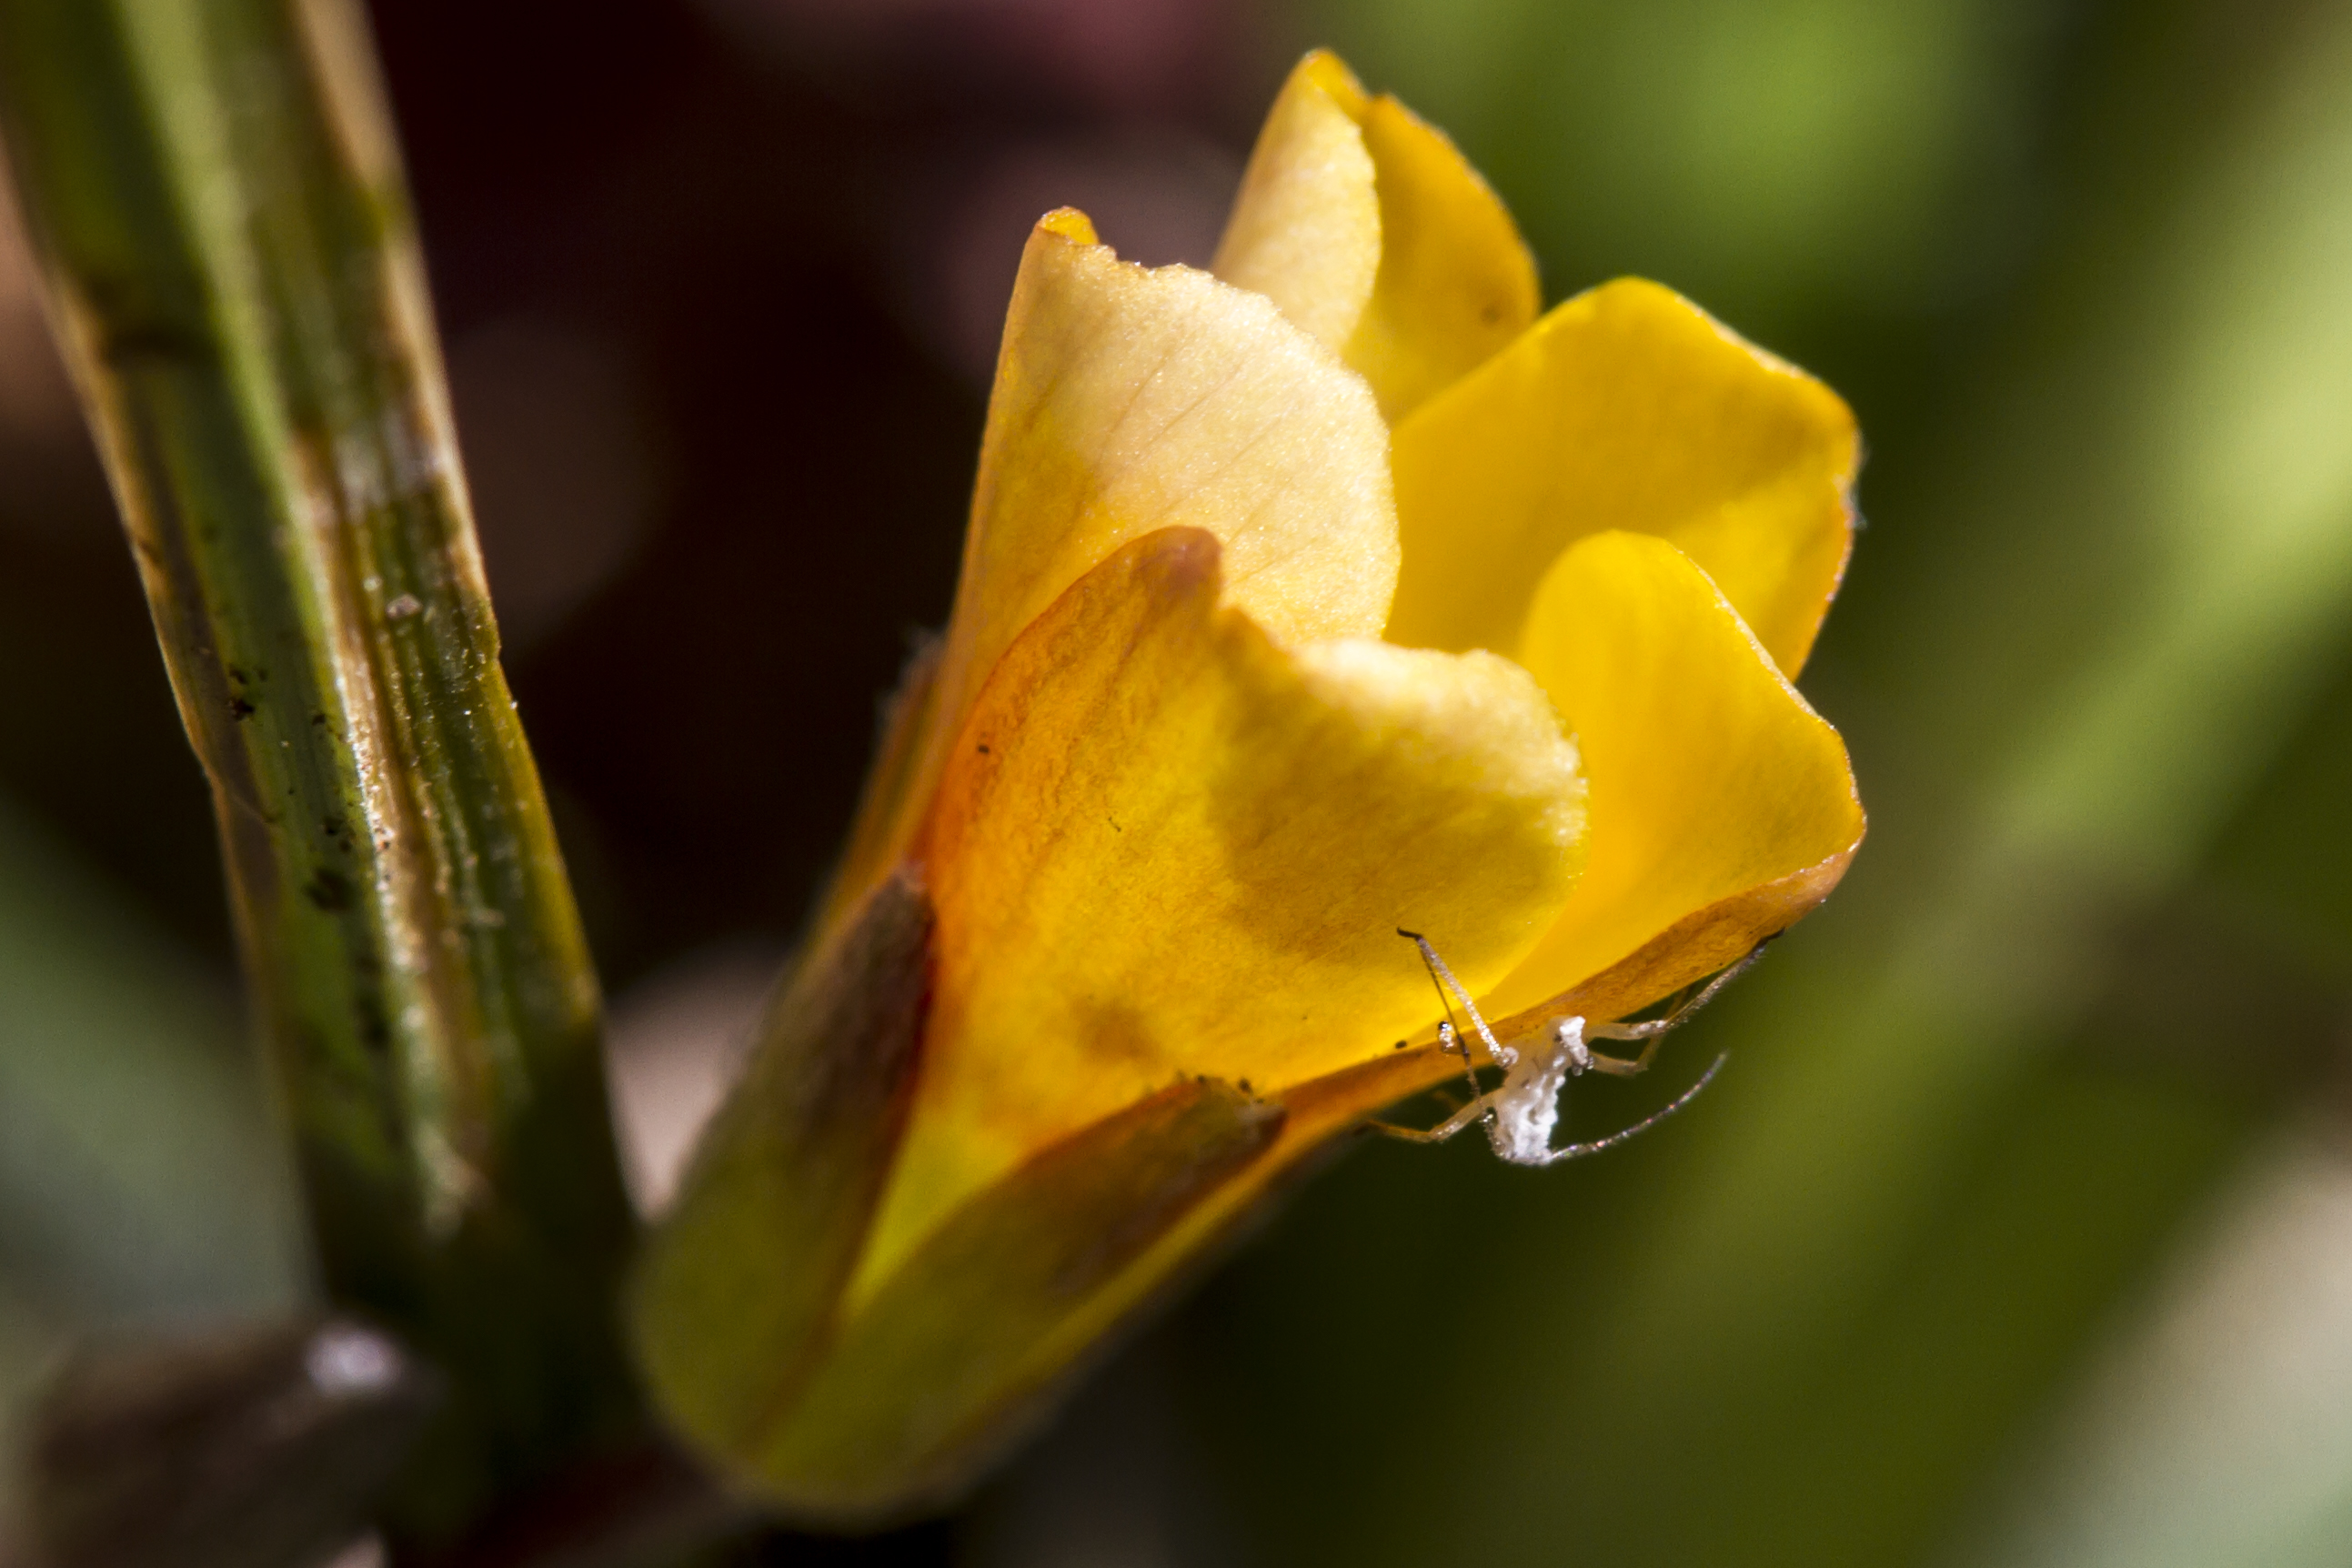
nature, blossom, plant, photography, sunlight, leaf, flower, petal, pollen, green, insect, botany, yellow, flora, fauna, wildflower, close up, uk, peterborough, macro photography, flowering plant, plant stem, land plant